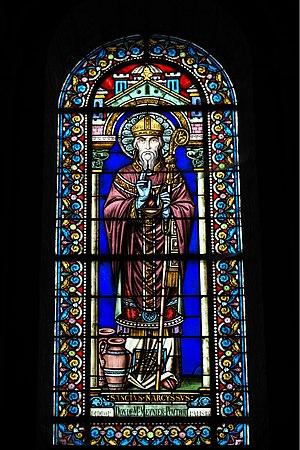
Narcisse de Jérusalem est un évêque de Jérusalem de la fin du IIᵉ siècle et au début du IIIᵉ siècle. D'origine inconnue, Narcisse a dû succéder à l'évêque Dolichien vers l'an 185. Ce devait être un homme déjà âgé, octogénaire selon la tradition.